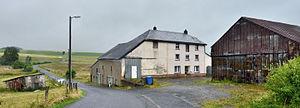
La ferme Lehresmuhle (ancien moulin) dans la commune de Wincrange, Luxembourg. Lëtzebuergesch: D'Leeresmillen an der Gemeng Wëntger.